The Valley Library

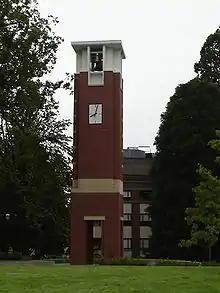
Campanile overlooking the Library Quad

The Valley Library is a six-story, rectangular building with a rotunda on the east side. Designed in a contemporary, neoclassical style, the structure has a veneer of red brick, with white-colored aluminum solar screening on the rotunda and the fifth floor of the north side added for decoration. The internal support structure consists of steel beams and concrete slabs.